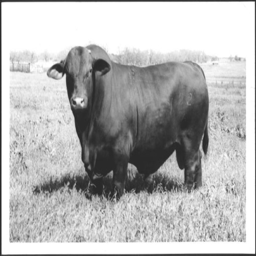
primary view of object titled .